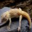
Label: lizard